Anthony Browne, 7th Viscount Montagu

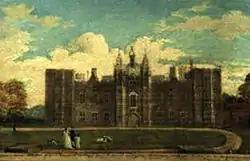
Cowdray House about 1790

In 1770, Montagu employed Capability Brown to improve the gardens of his principal seat, Cowdray House.